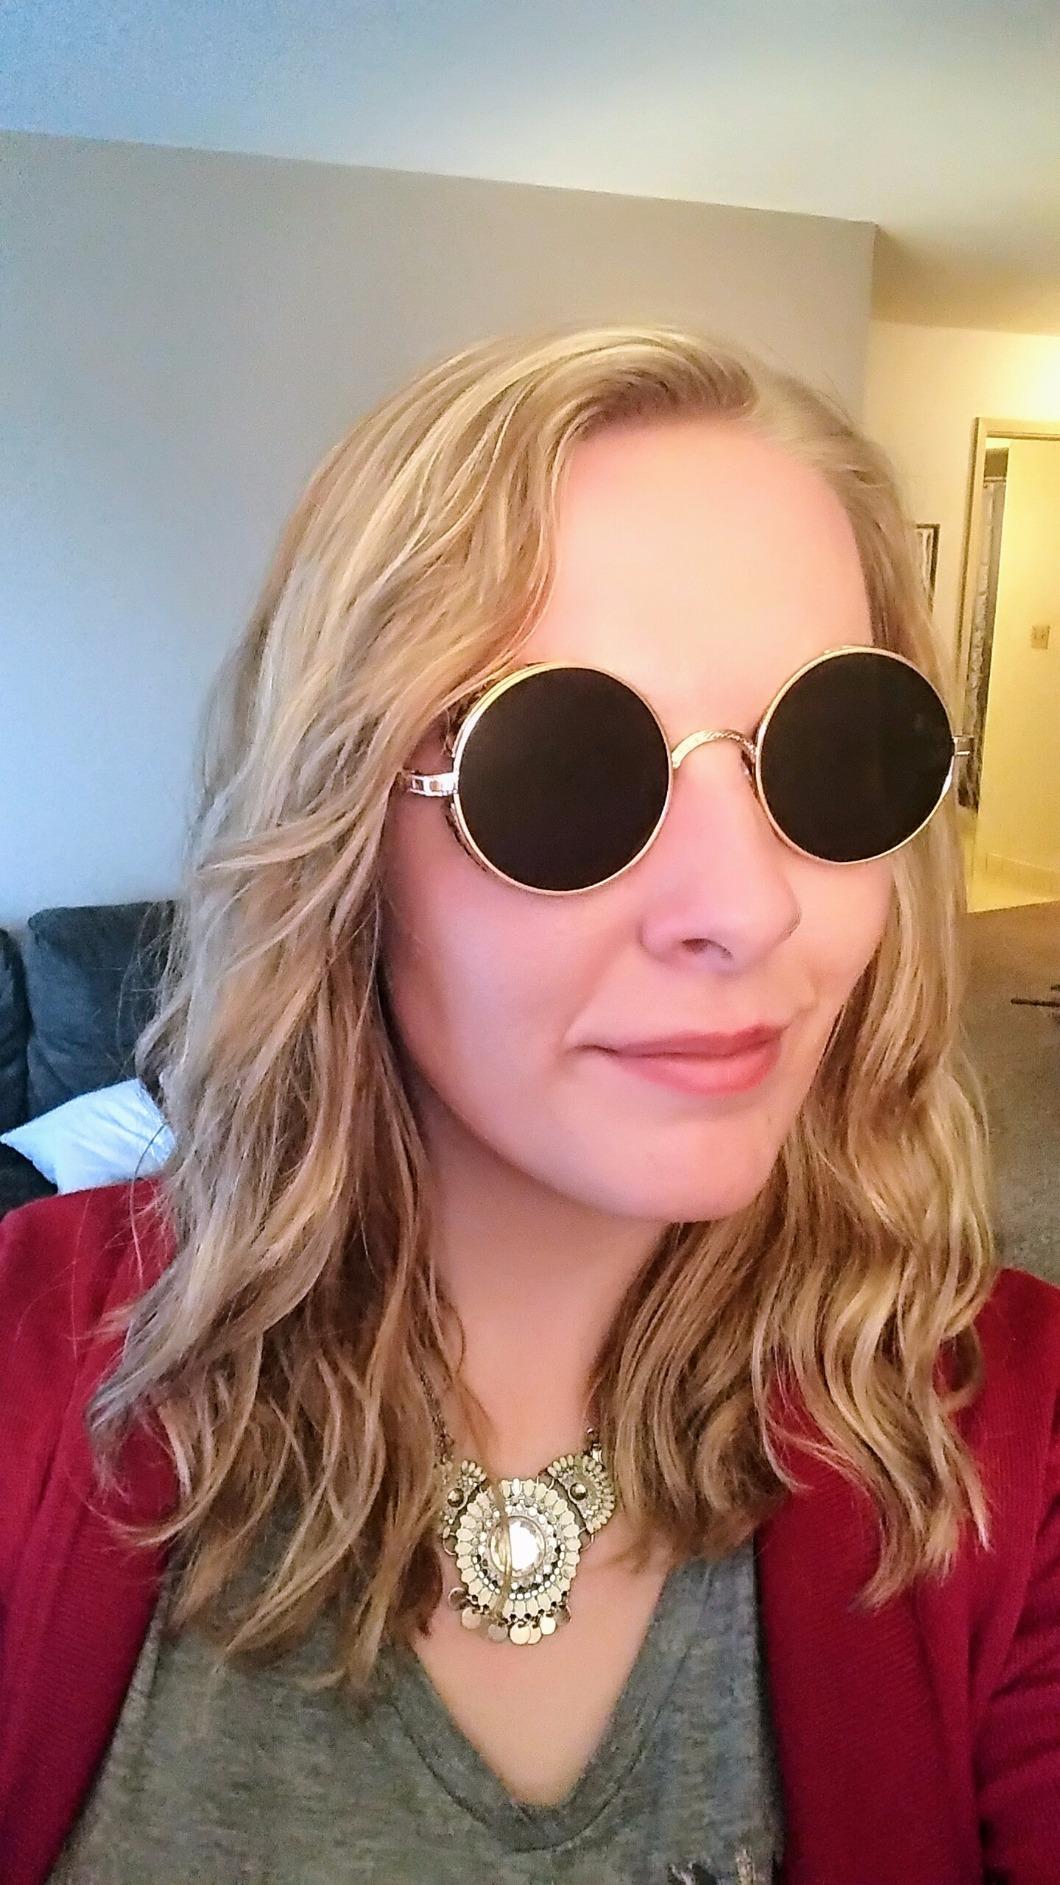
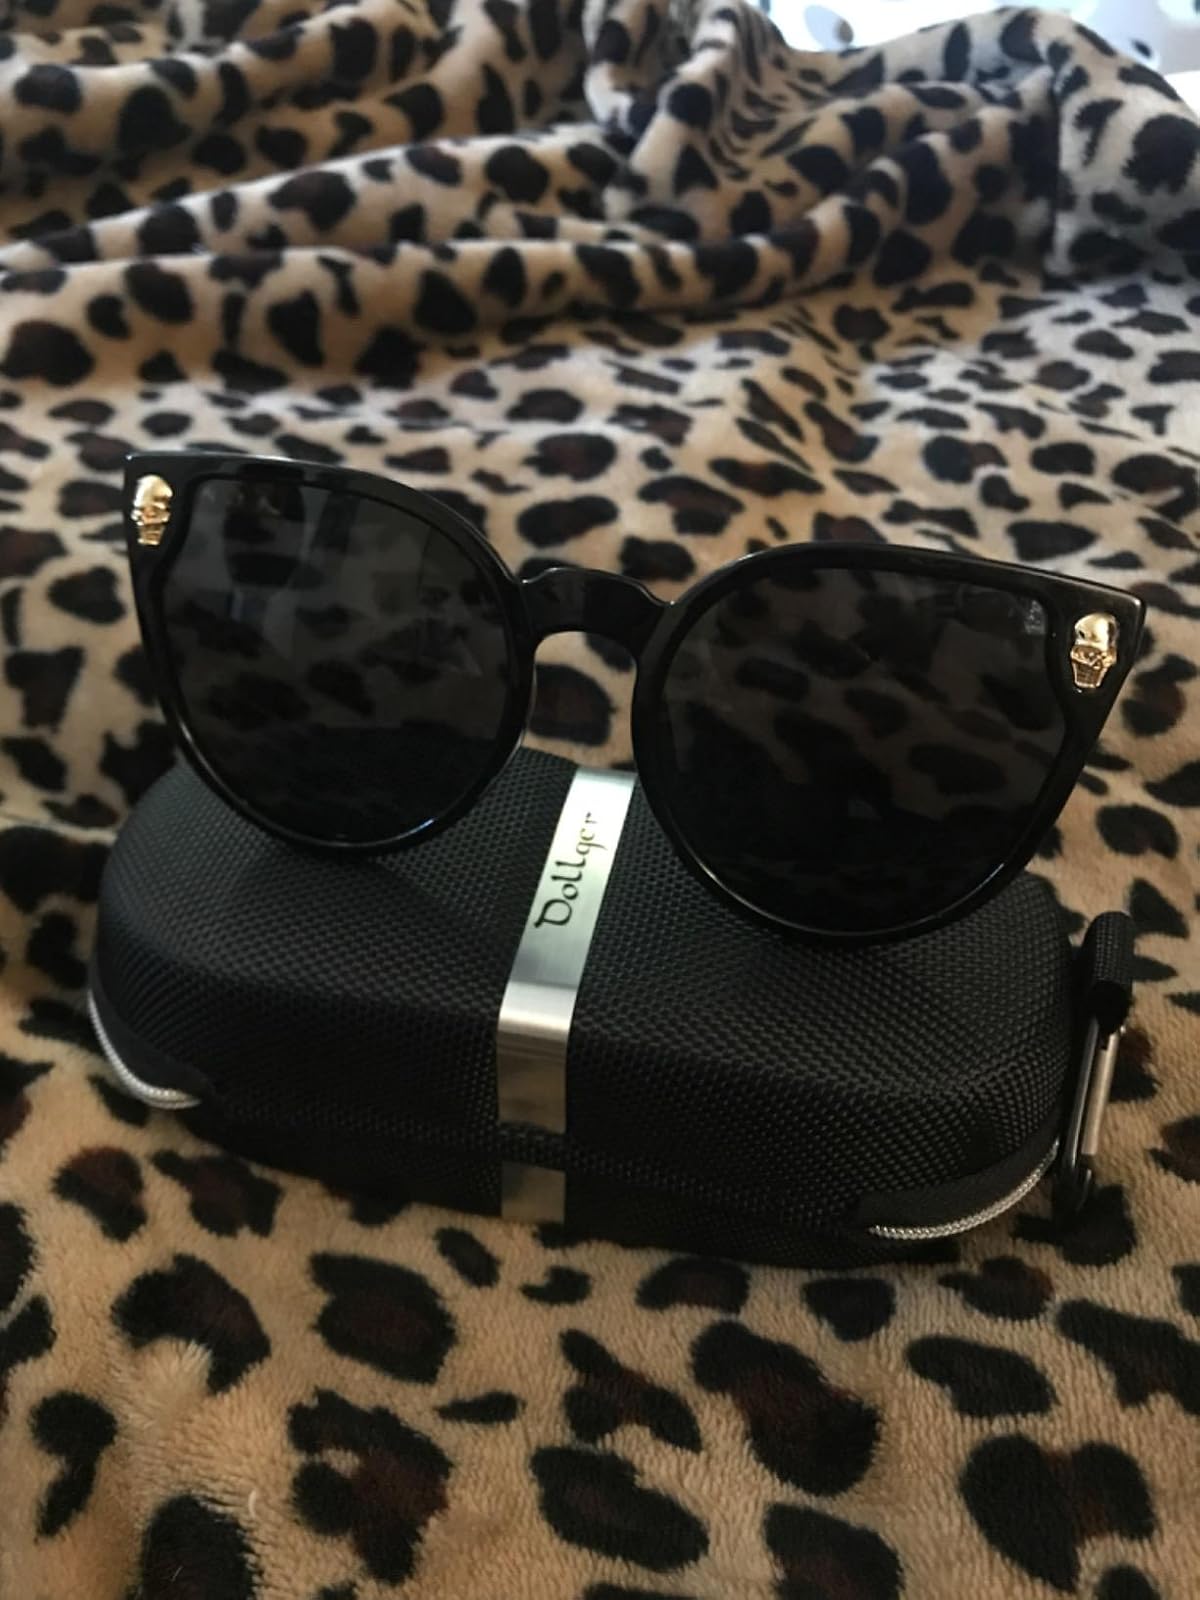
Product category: accessories_sunglasses
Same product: no